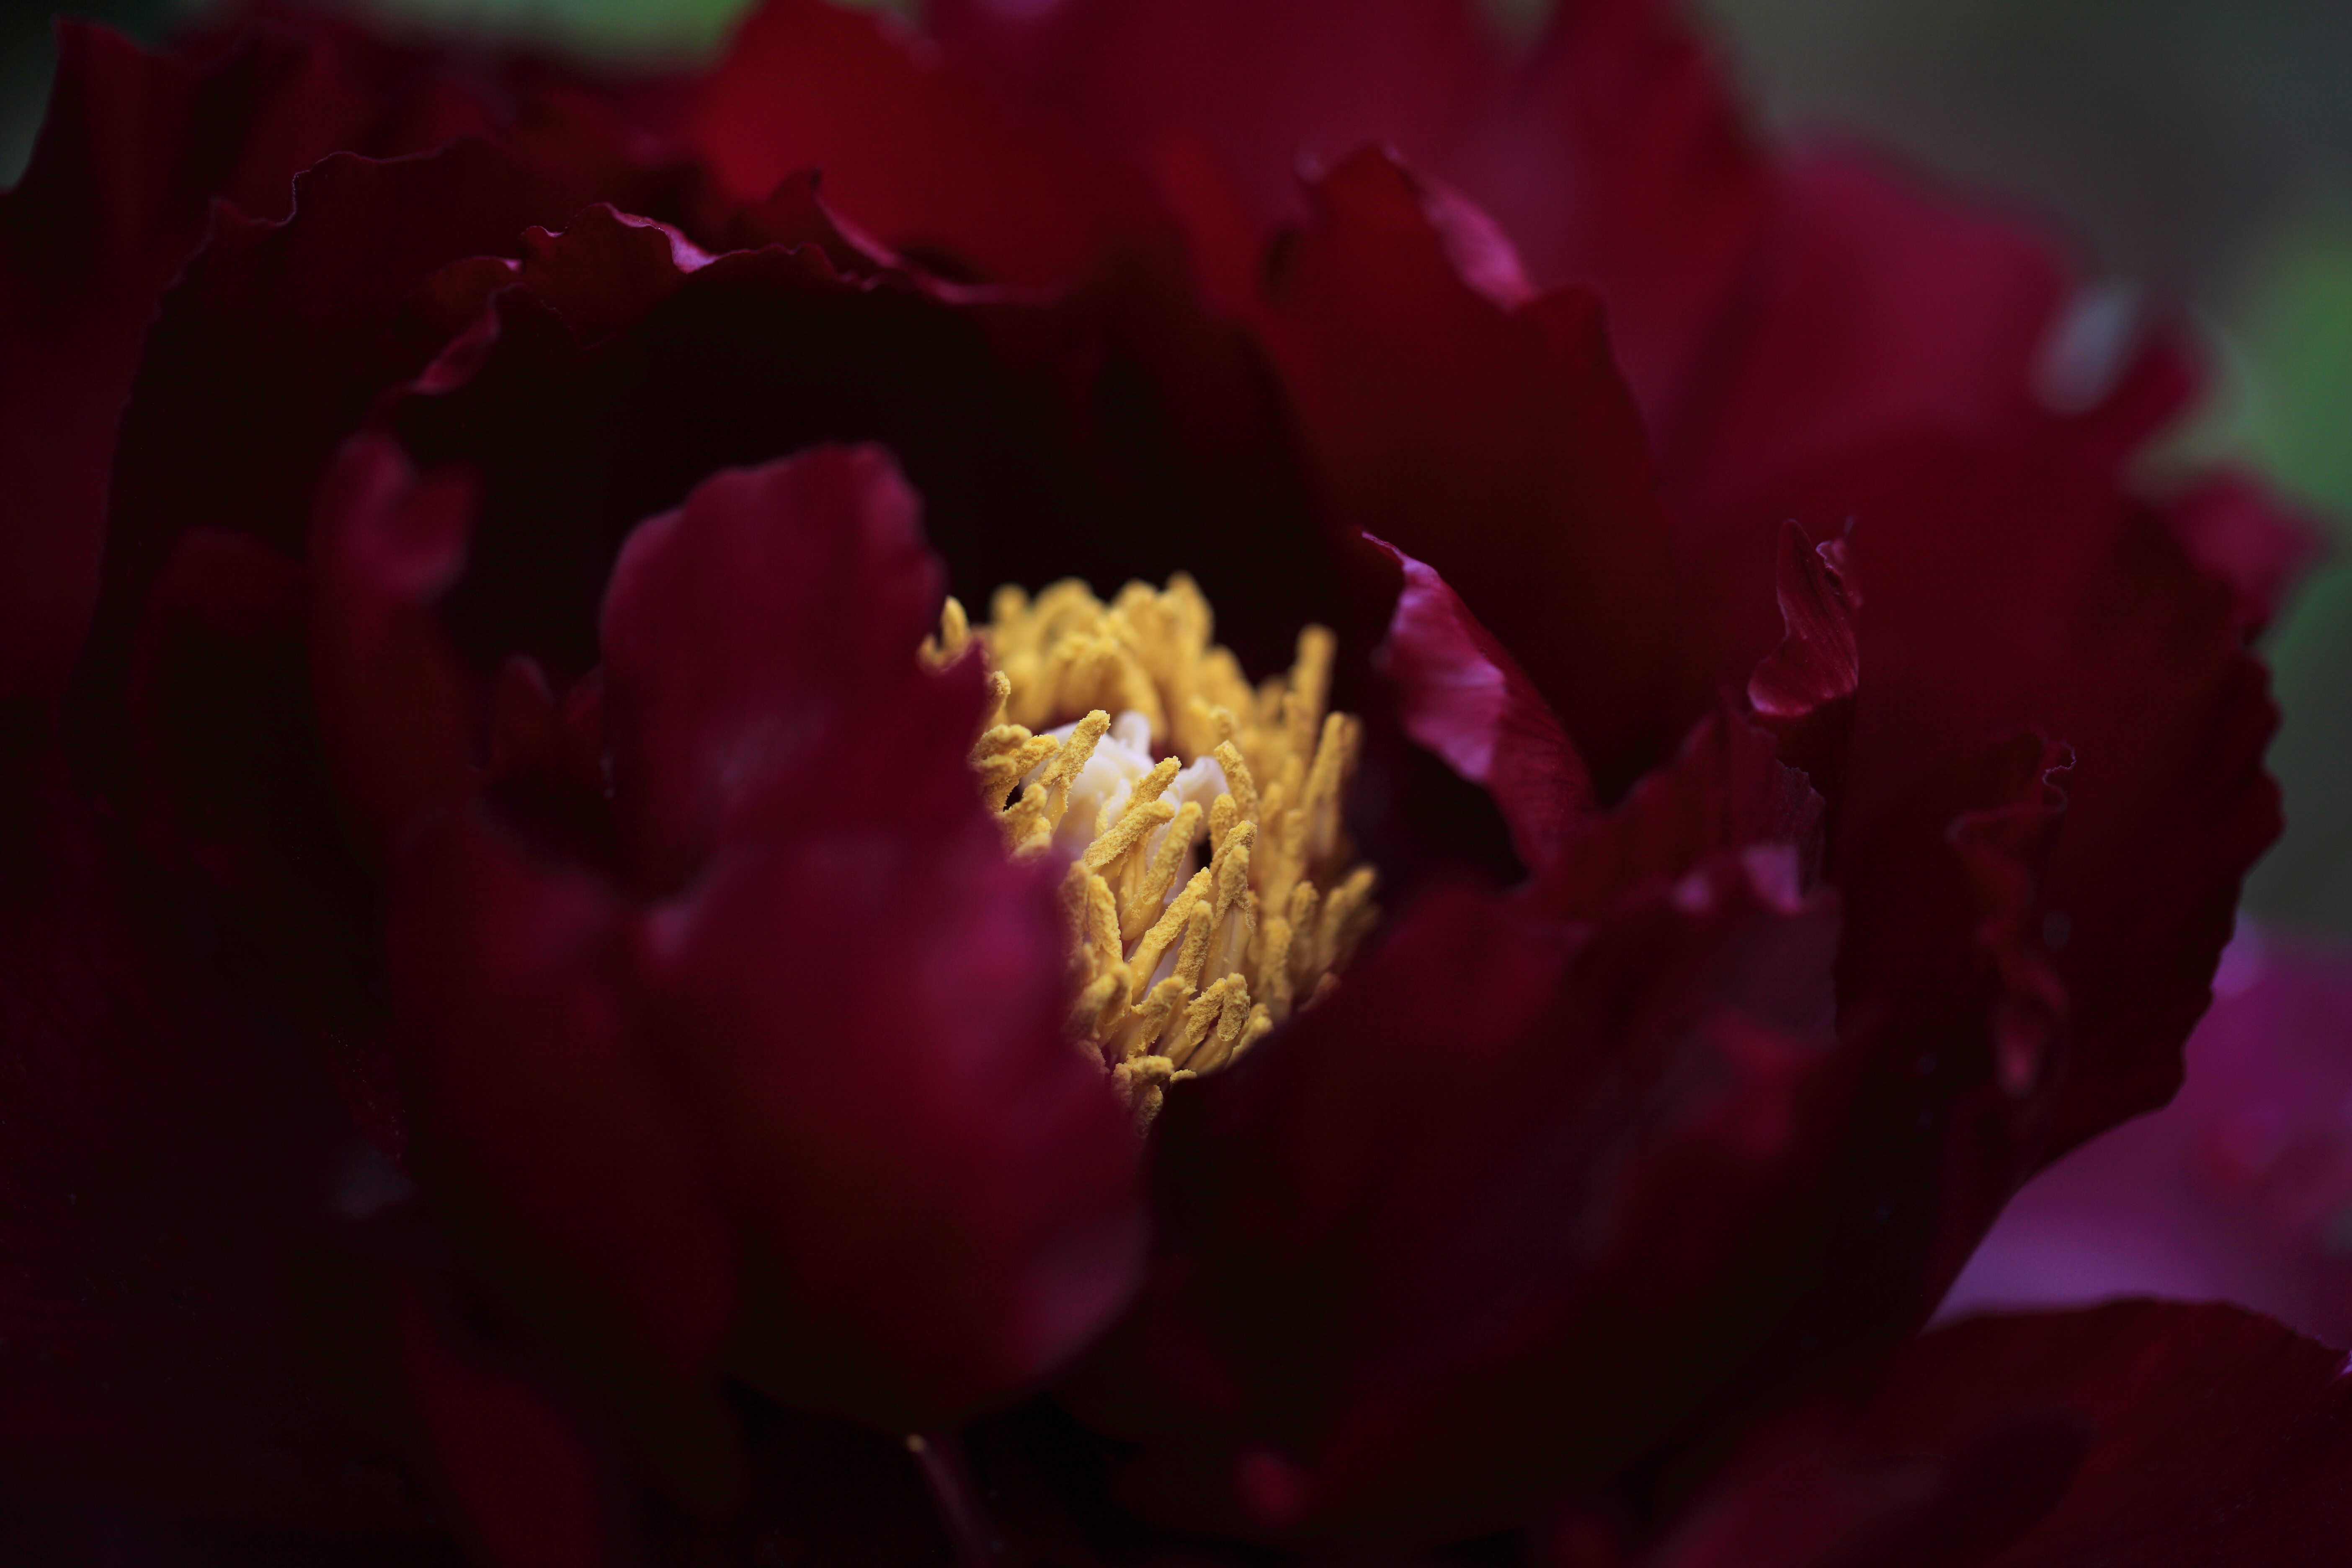
blossom, plant, flower, petal, tulip, high, red, pink, flora, close up, temple, 5d, hires, markii, hi, res, resolution, chiba, peony, paeonia, suffruticosa, kannonji, macro photography, flowering plant, land plant